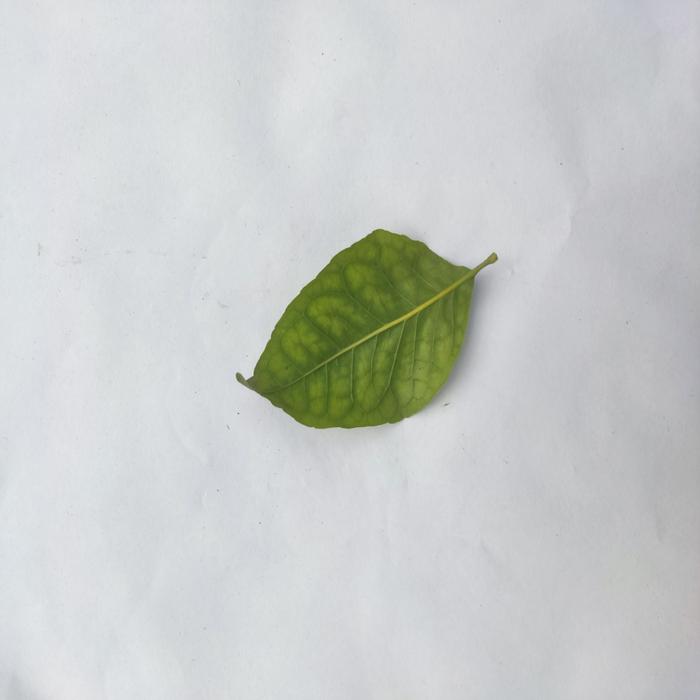
Crop: Aegle Marmelos
Leaf condition: Leaf_Spot